Arena Publishing Co.

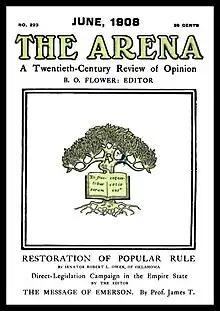
Cover of "The Arena," monthly flagship publication of the Arena Publishing Co.

Headquartered in Copley Square in Boston, the firm specialized in fiction and non-fiction books on the progressive causes of the 1890s. Though in existence for only a short period, from 1890 to 1896, Arena issued books by several important progressive figures of the time. The firm has been called "the notoriously radical Arena Publishing Company."